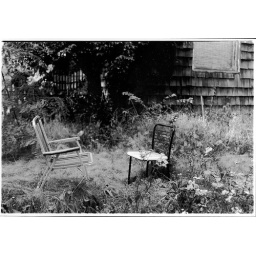
she's been sat there sat there in a black chair